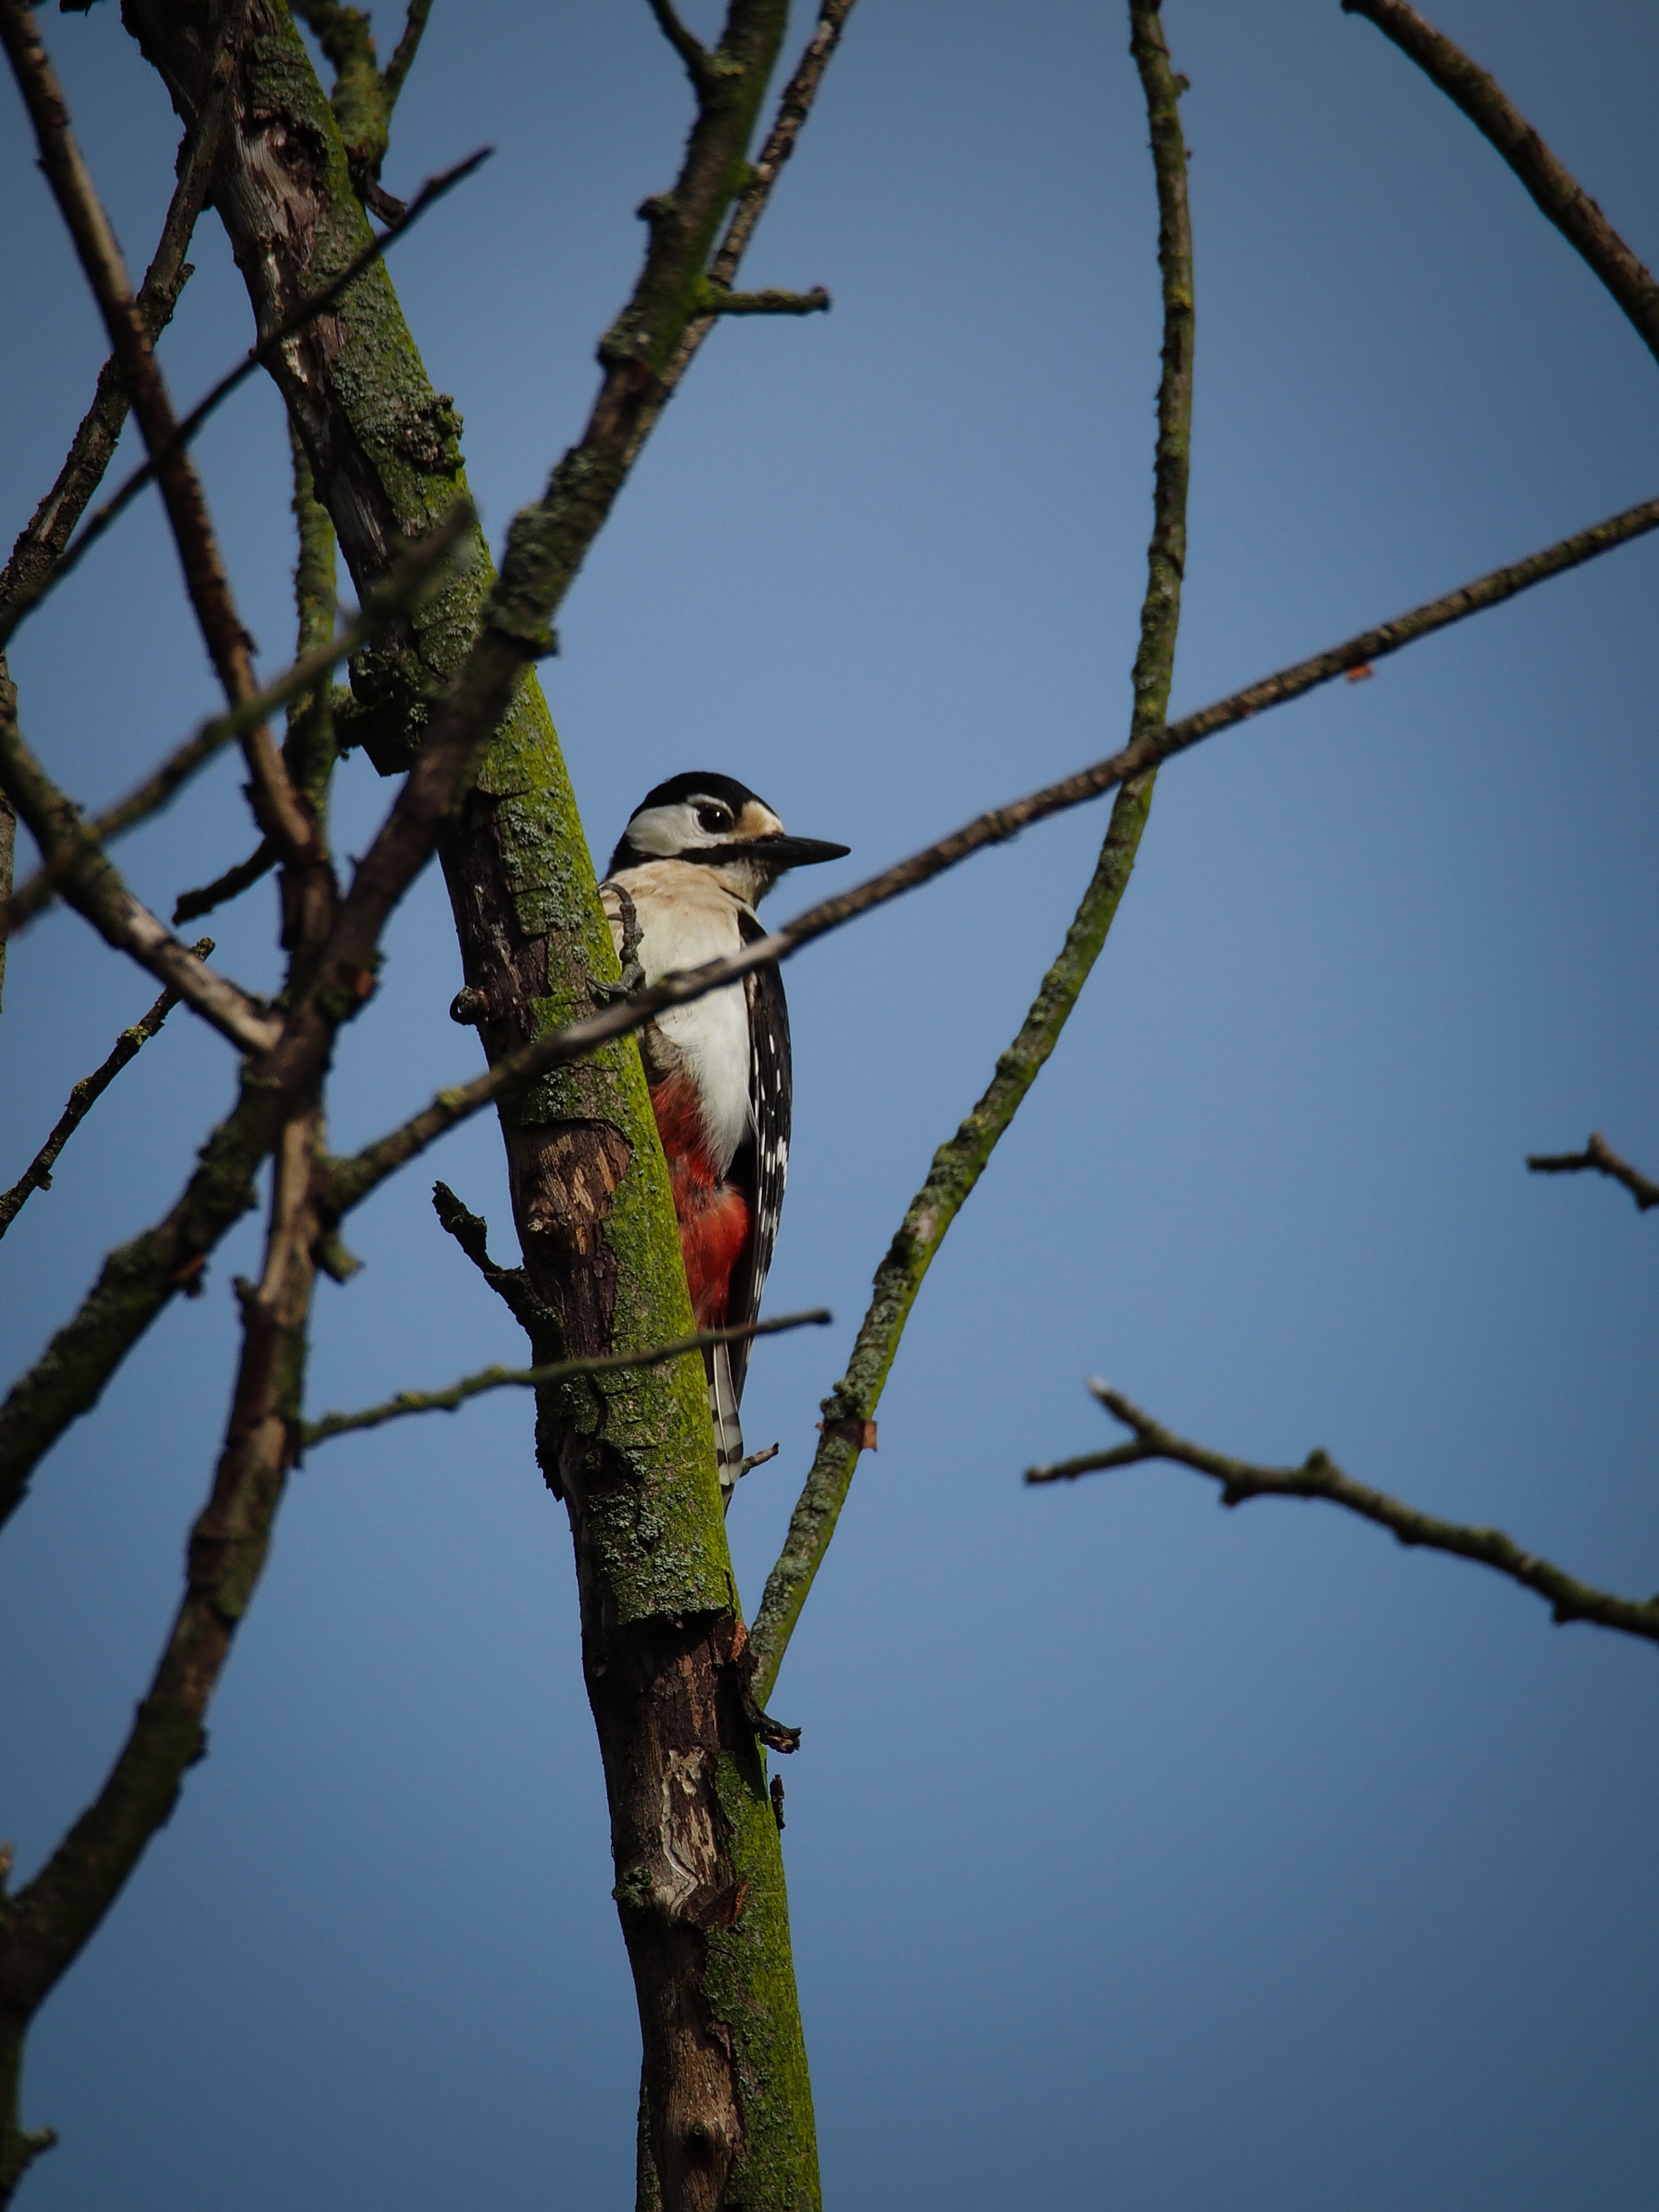
tree, nature, branch, bird, wildlife, fauna, vertebrate, parrot, parakeet, woodpecker, perching bird